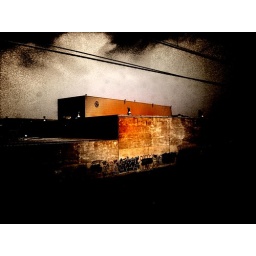
in which an edifice scaffolds the sky